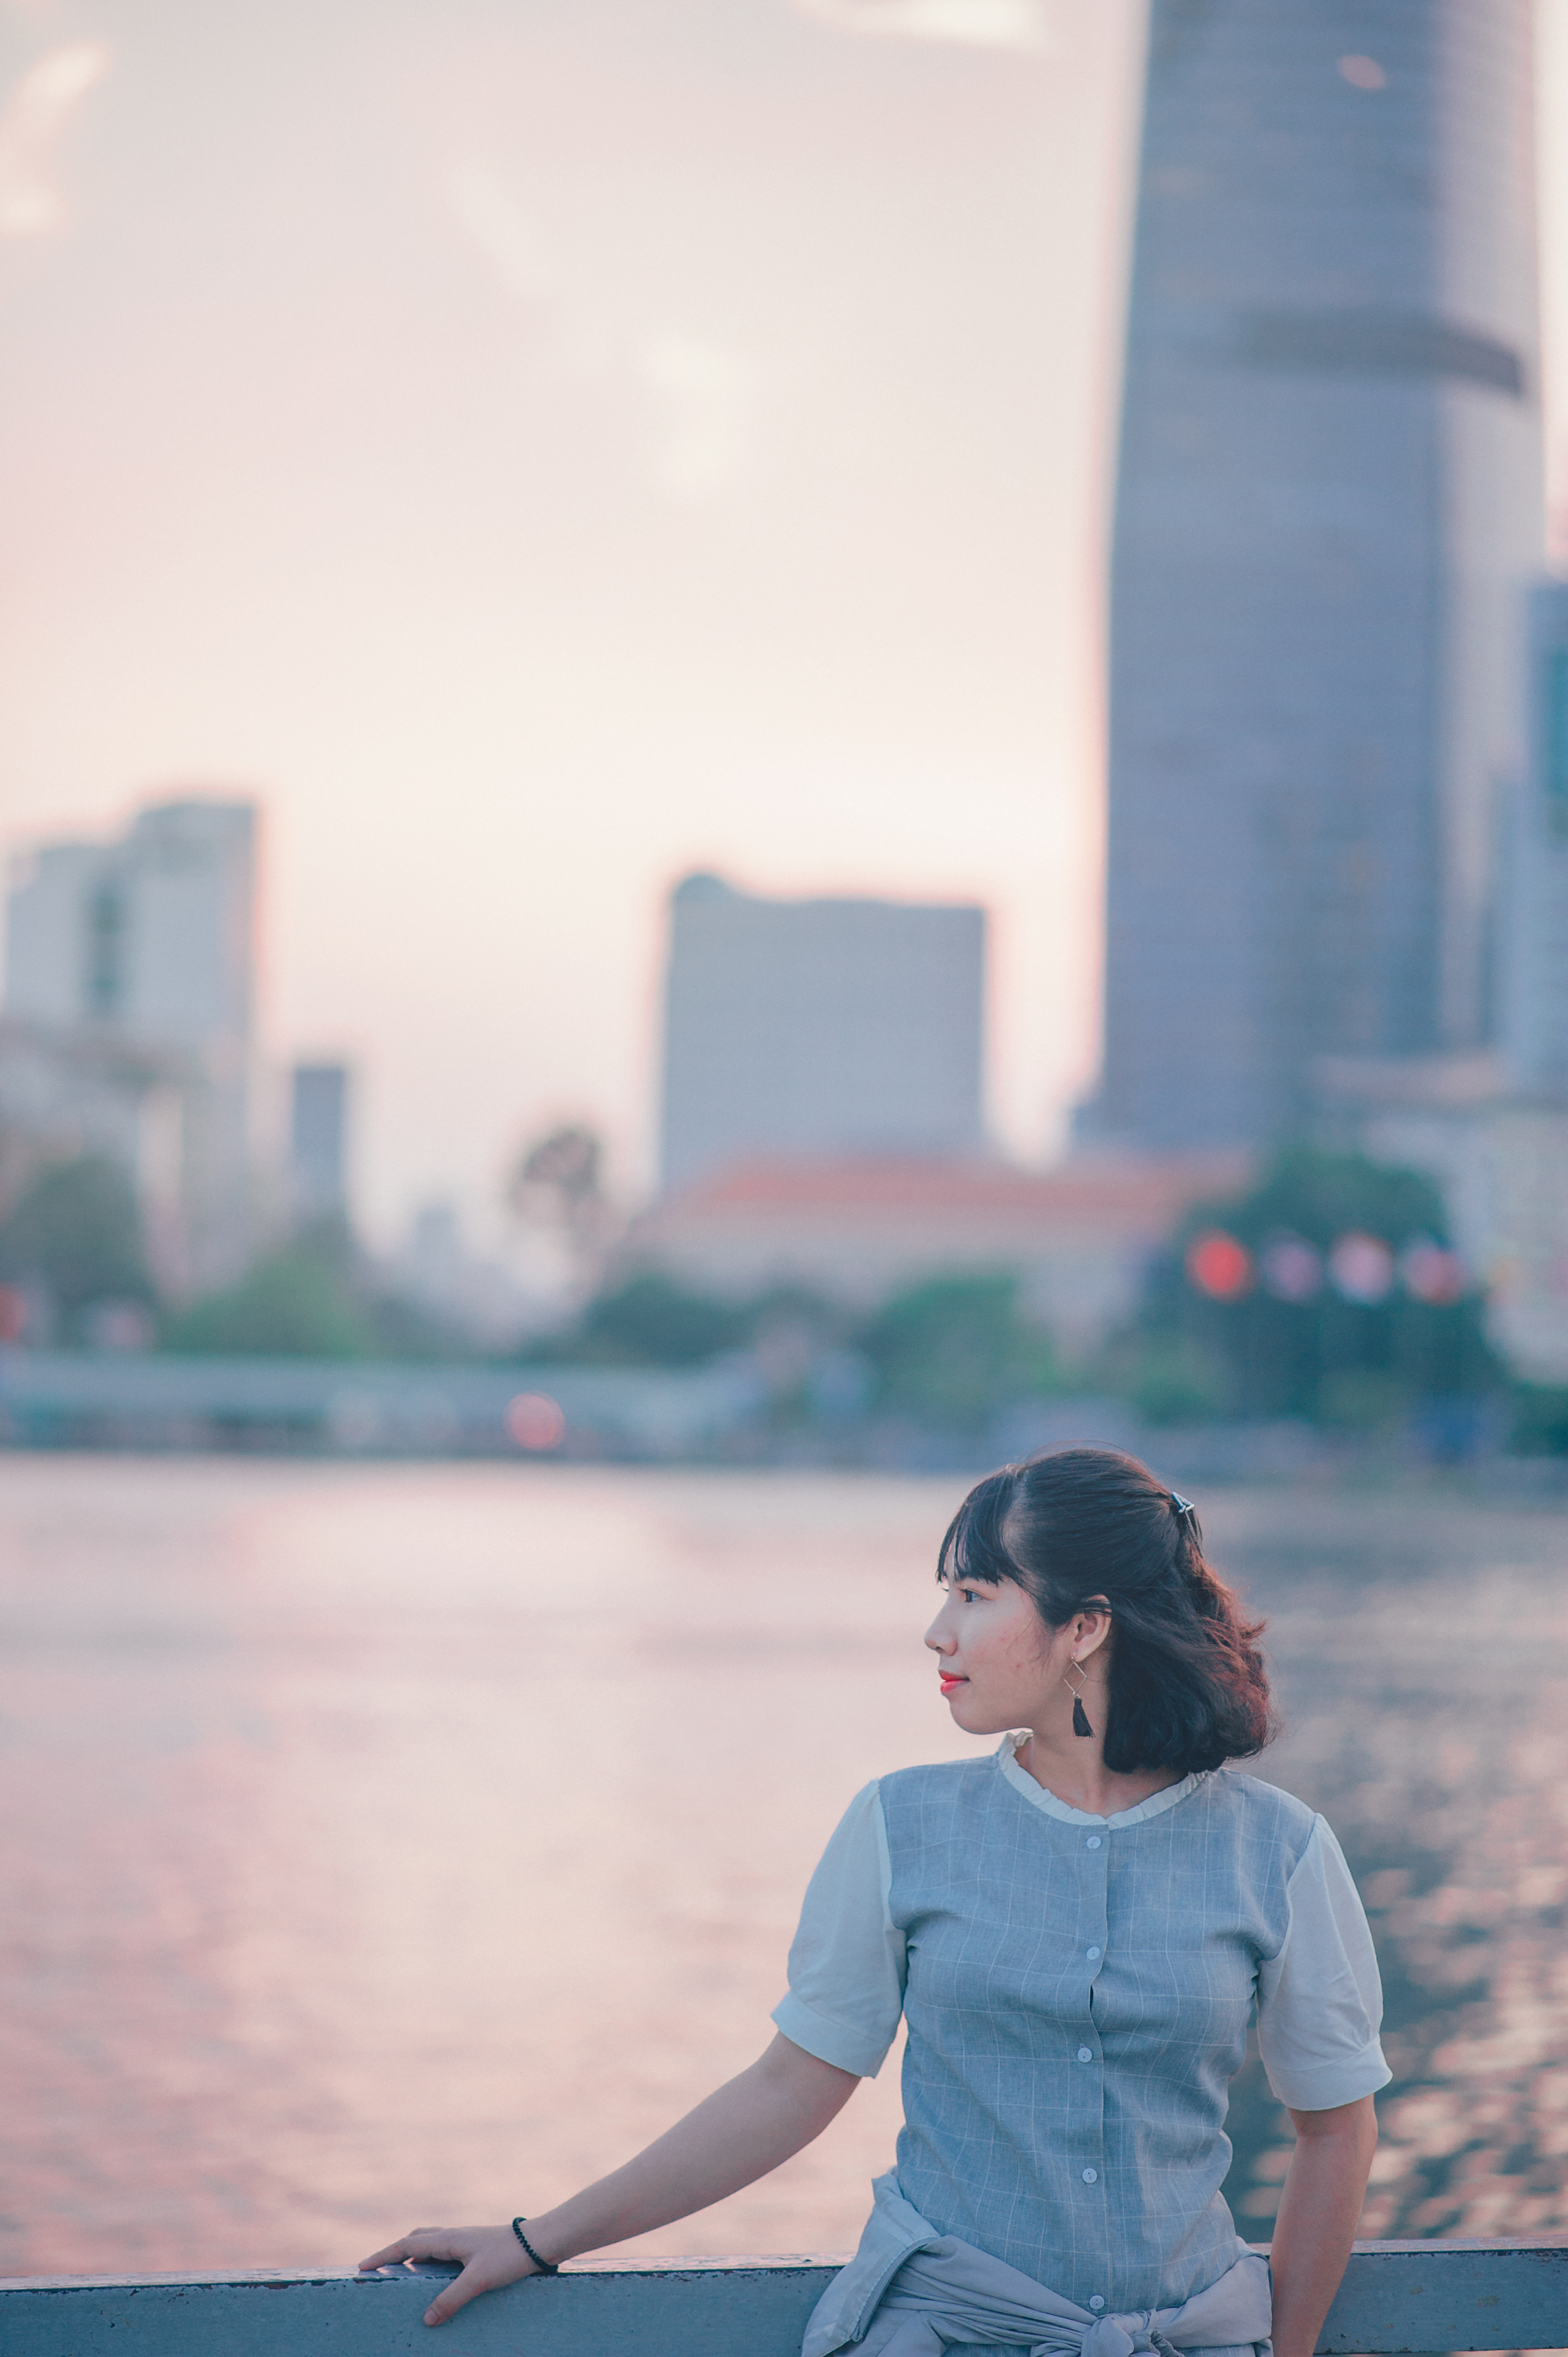
love, cute, portrait, landscape, beautiful, travel, girl, blue, photograph, water, sky, sea, sitting, beauty, vacation, photography, daytime, reflection, sunlight, standing, morning, fun, leisure, portrait photography, horizon, smile